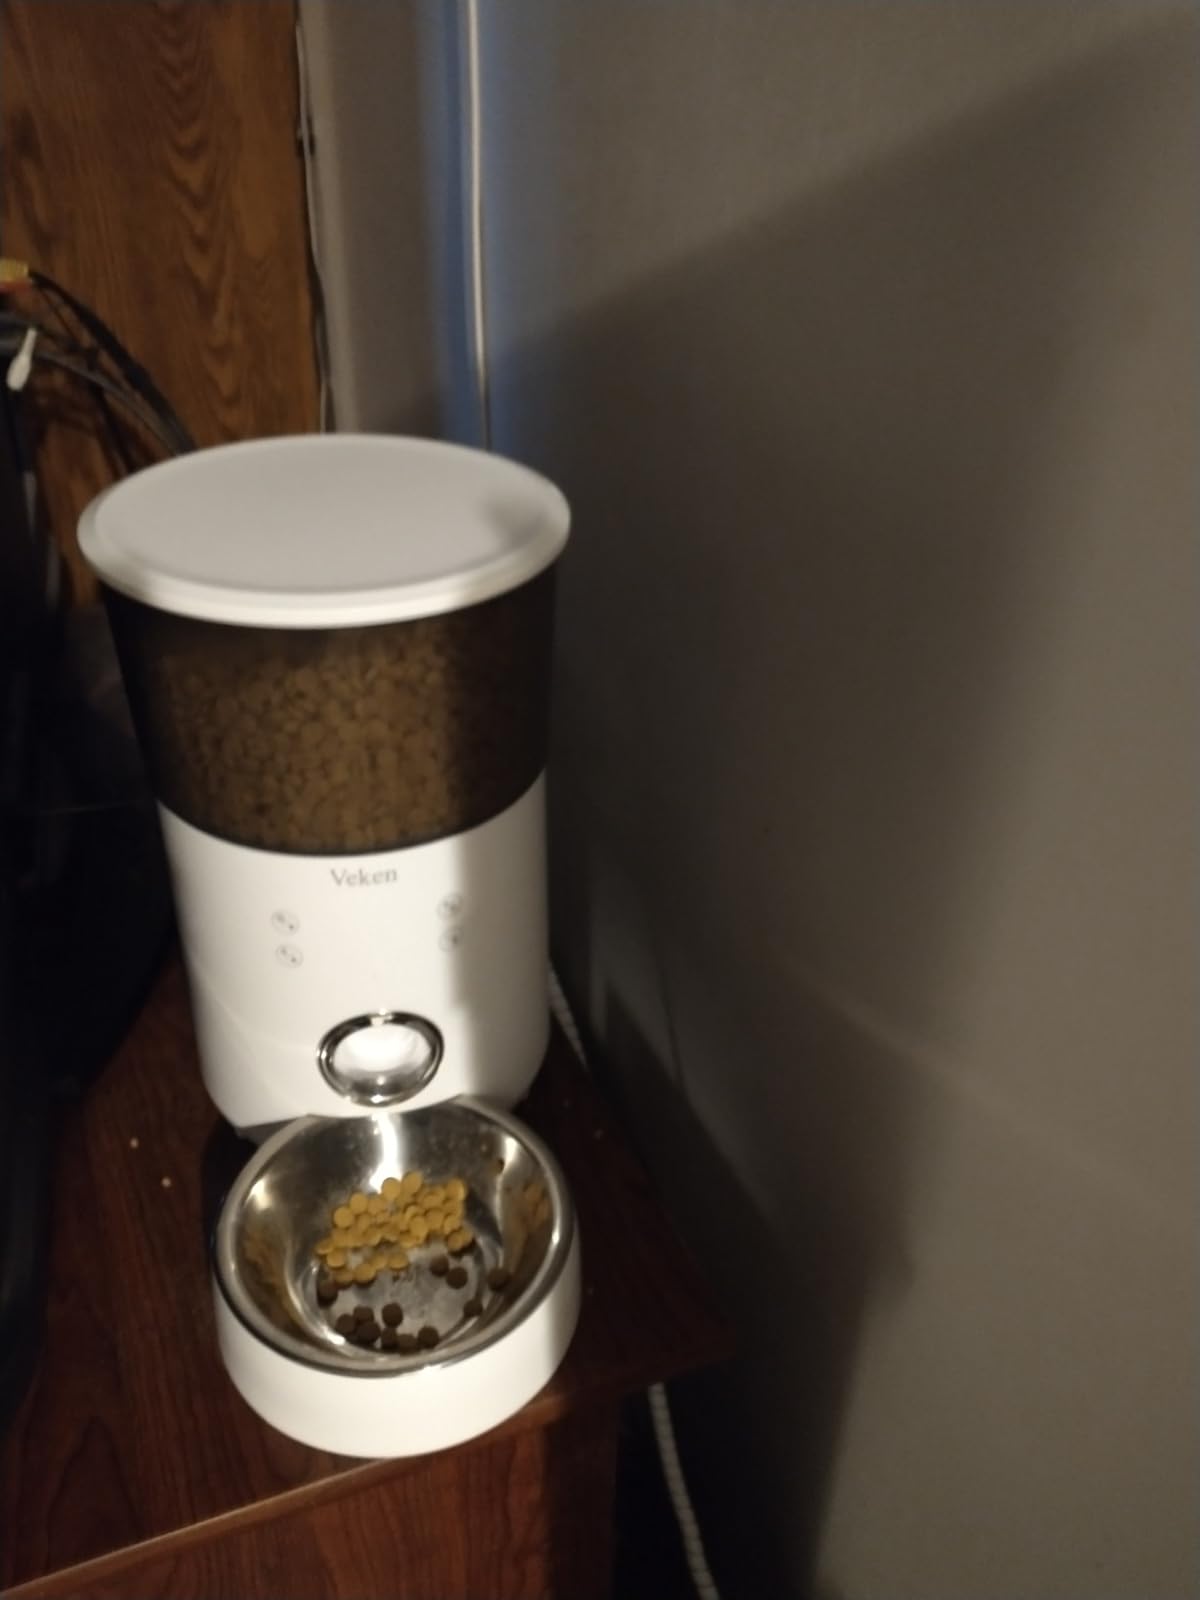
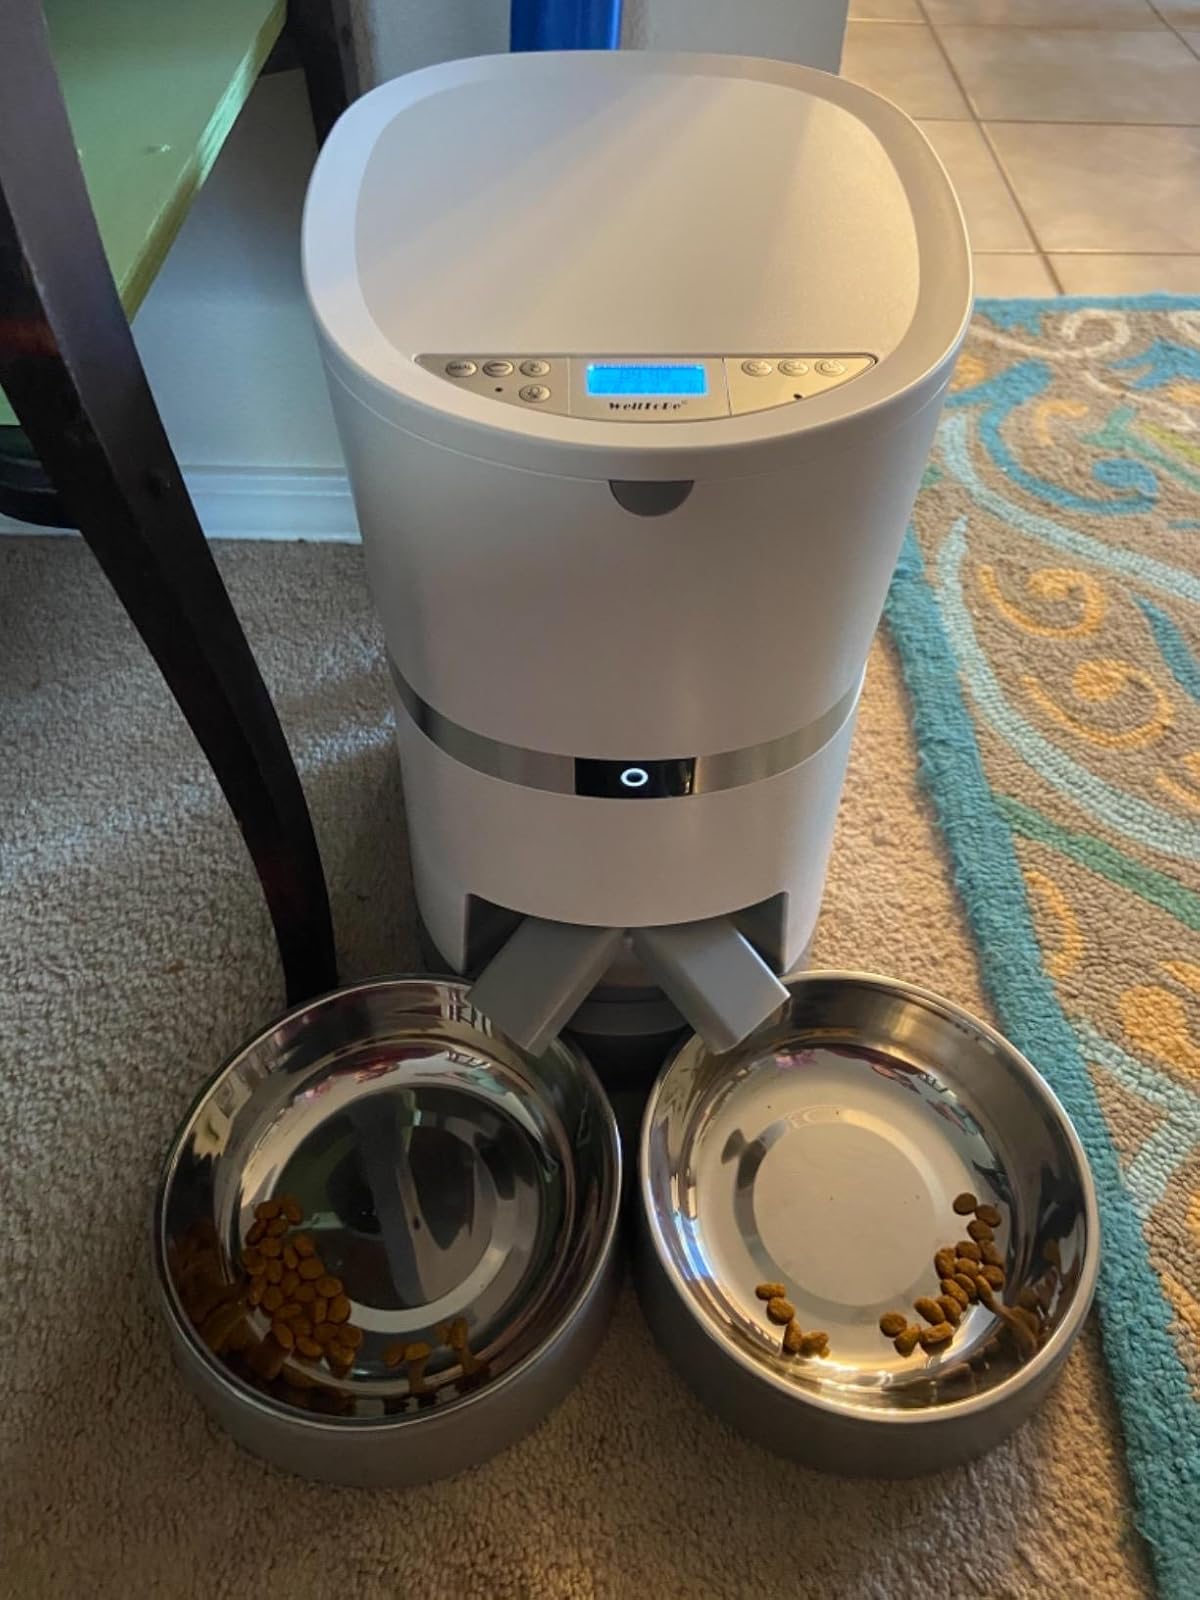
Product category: items_feeder
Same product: no